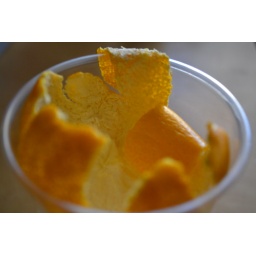
Tangerine Peel sitting on top of water in a plastic cup